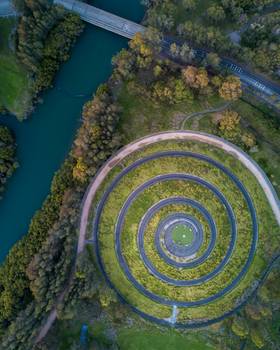
Label: No Watermark